Abolition of slavery in Spain

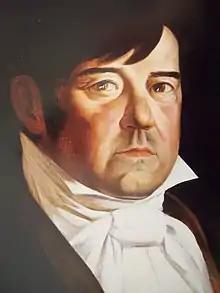
Miguel Ramos Arizpe, a New Spanish deputy in the Liberal Triennium Cortes, who proposed reviving Guridi and Argüelles’ 1811 initiatives to abolish the slave trade.

The debate caused great alarm in Cuba, and the Captain General of the island and the Council of Havana sent "representations" to the Cortes expressing strong opposition to both proposals—the Havana council’s was drafted by deputy Francisco de Arango y Parreño, born in the Cuban capital. Regarding the suppression of the slave trade, Arango argued it would lead Cuba to poverty, as no estate had sufficient Black slaves, and "very few have females." The Cuban pressure was effective—supported by absolutist deputies and some liberals—and neither issue was discussed again in the Cortes, only mentioned tangentially, with the commission meant to address them never formed.